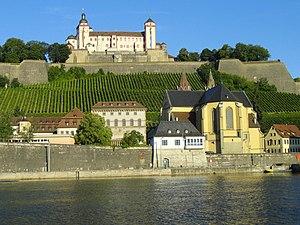
Wurtzbourg ou Würzburg est une ville en Bavière, un land d'Allemagne. La ville est la capitale du district de Basse-Franconie et le chef-lieu de l'arrondissement de Wurtzbourg. Wurtzbourg est également le centre économique, universitaire et culturel de la région de « Franconie du Main » et du Vignoble de Franconie. Aujourd'hui, la ville compte environ 130 000 habitants. Wurtzbourg est située sur le Main et est le point de départ septentrional de la Route romantique. La résidence de Wurtzbourg est classée depuis 1981 sur la liste du patrimoine mondial de l'Unesco.